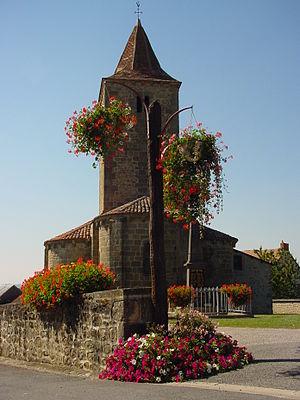
La place Saint Julien, l'église et des suspensions fleuries